Manuela (singer)

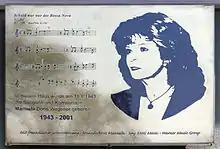
Commemorative plaque at house, Thurneysserstraße 3, in Berlin-Gesundbrunnen

Doris Inge Wegener (18 August 1943 – 13 February 2001), better known by her stage name Manuela , was a German singer.